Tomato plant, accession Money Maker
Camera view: horizontal (90 deg, fisheye); turntable rotation: 330 degrees
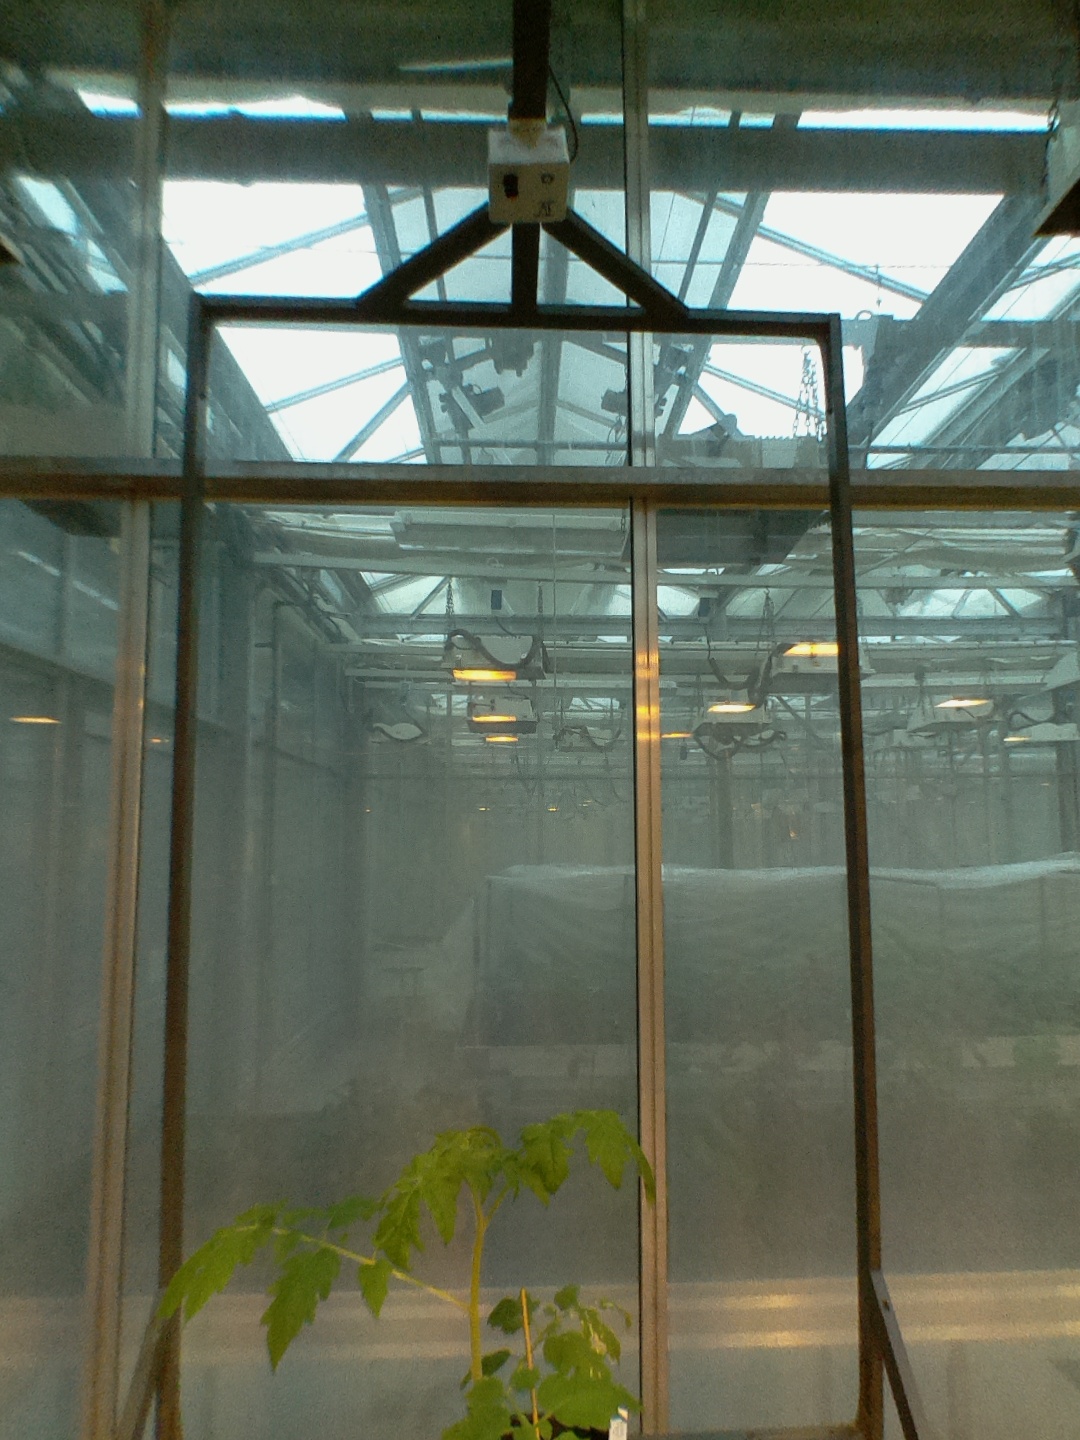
BBCH growth stage 14: 8 of true leaves visible